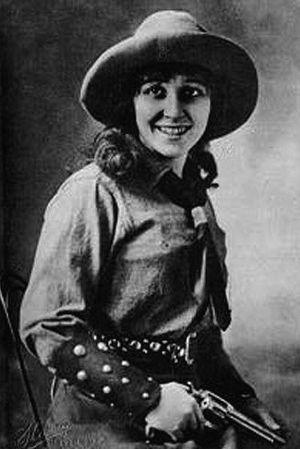
Edith Storey est une actrice américaine née le 18 mars 1892 à New York, État de New York, et décédée le 9 octobre 1967 à Northport, État de New York.
The Immortal Alamo est un film muet américain réalisé par William F. Haddock, sorti en 1911.